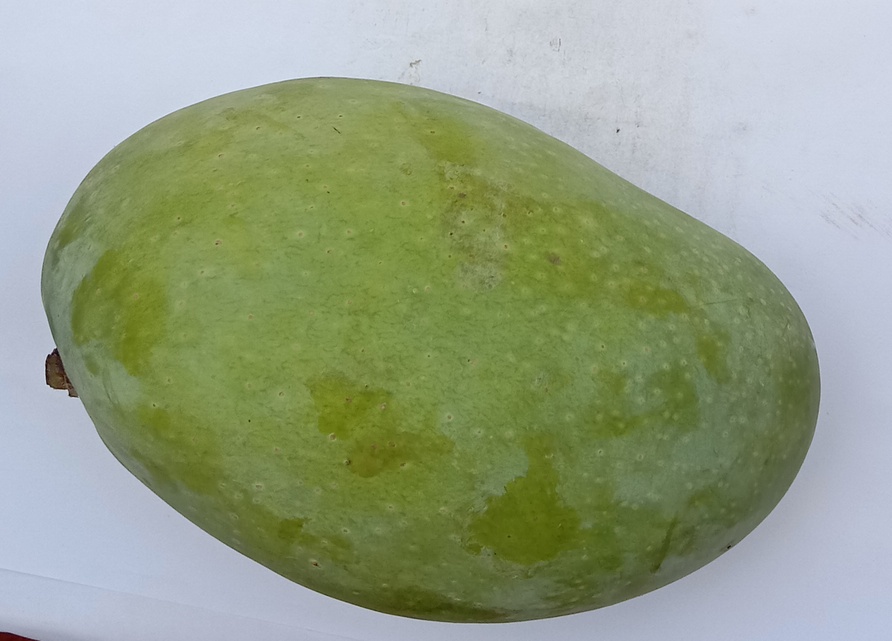
Mango variety: Fajri